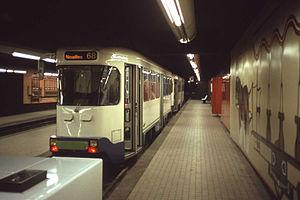
La gare de Noailles ou gare de l'Est est une station de tramway et de métro du 1ᵉʳ arrondissement de Marseille. Elle est desservie par la ligne 2 du métro et la ligne 1 du tramway. Elle est en correspondance avec l'arrêt Canebière-Garibaldi de la ligne 2 du tramway.
La ligne 68 était la seule ligne subsistante du réseau de tramway de Marseille avant 2007. Elle fut ouverte en 1893 et fut fermée pour rénovation en 2004, ce qui permettra par la suite la mise en place du nouveau réseau du Tramway de Marseille. Elle fut l'une des trois dernières lignes de tramway à résister à l'avènement du "tout automobile" et du "tout autobus" en France. Les deux autres se trouvent à Saint-Étienne et Lille.